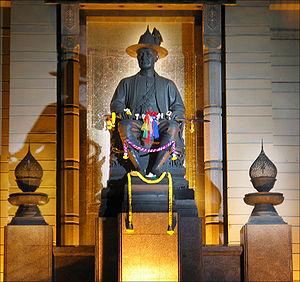
Taksin le Grand, est un roi de Thaïlande, qui régna à Thonburi après la destruction du royaume d'Ayutthaya par les Birmans en 1767. Seul roi de Thonburi, il fut renversé et exécuté en 1782 par un de ses généraux. Il est considéré comme un des plus grands souverains siamois, pour ses prouesses militaires et sa capacité à réunifier le pays en seulement quinze ans.